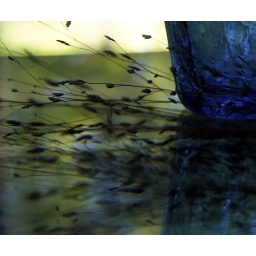
Grasses and blue glass reflected in the dining room table